Haikyu!! season 2

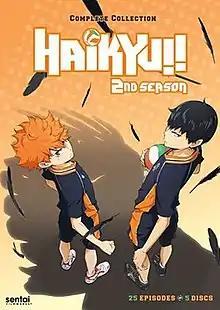
Cover of the second season DVD released by Sentai Filmworks

The second season of "Haikyu!!" anime television series is produced by Production I.G. and directed by Susumu Mitsunaka, with Taku Kishimoto handling series composition, Takahiro Kishida providing character designs, and Yuki Hayashi and Asami Tachibana composed the music. The season was announced to be in production on December 19, 2014. It adapted the ""Tokyo Expedition"" (chapters 72–96) and the first half of ""Spring High Preliminary"" (chapters 97–149) story arcs from the original manga series of the same name written by Haruichi Furudate. The season aired from October 4, 2015, to March 27, 2016.